Austronesian peoples

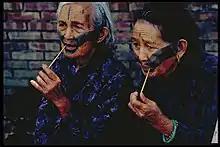
Elder Atayal women from Taiwan, with facial tattoos

By the beginning of the first millennium CE, most of the Austronesian inhabitants in Maritime Southeast Asia began trading with India and China. The adoption of the Hindu statecraft model allowed the creation of Indianized kingdoms, such as Tarumanagara, Champa, Butuan, Langkasuka, Melayu, Srivijaya, Mataram, Majapahit, and Bali. Between the 5th and the 15th century, Hinduism and Buddhism were established as the main religion in the region. Muslim traders from the Arabian Peninsula were thought to have brought Islam by the 10th century. This was established as the dominant religion in the Malay archipelago by the 16th century. The Austronesian inhabitants of Near Oceania and Remote Oceania were unaffected by this cultural trade and retained their indigenous culture in the Pacific region.